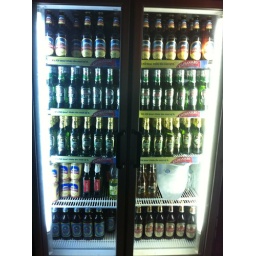
The beer refrigerator at the holiday inn hotel roof top bar in downtown Dar es Salaam, Tanzania. --